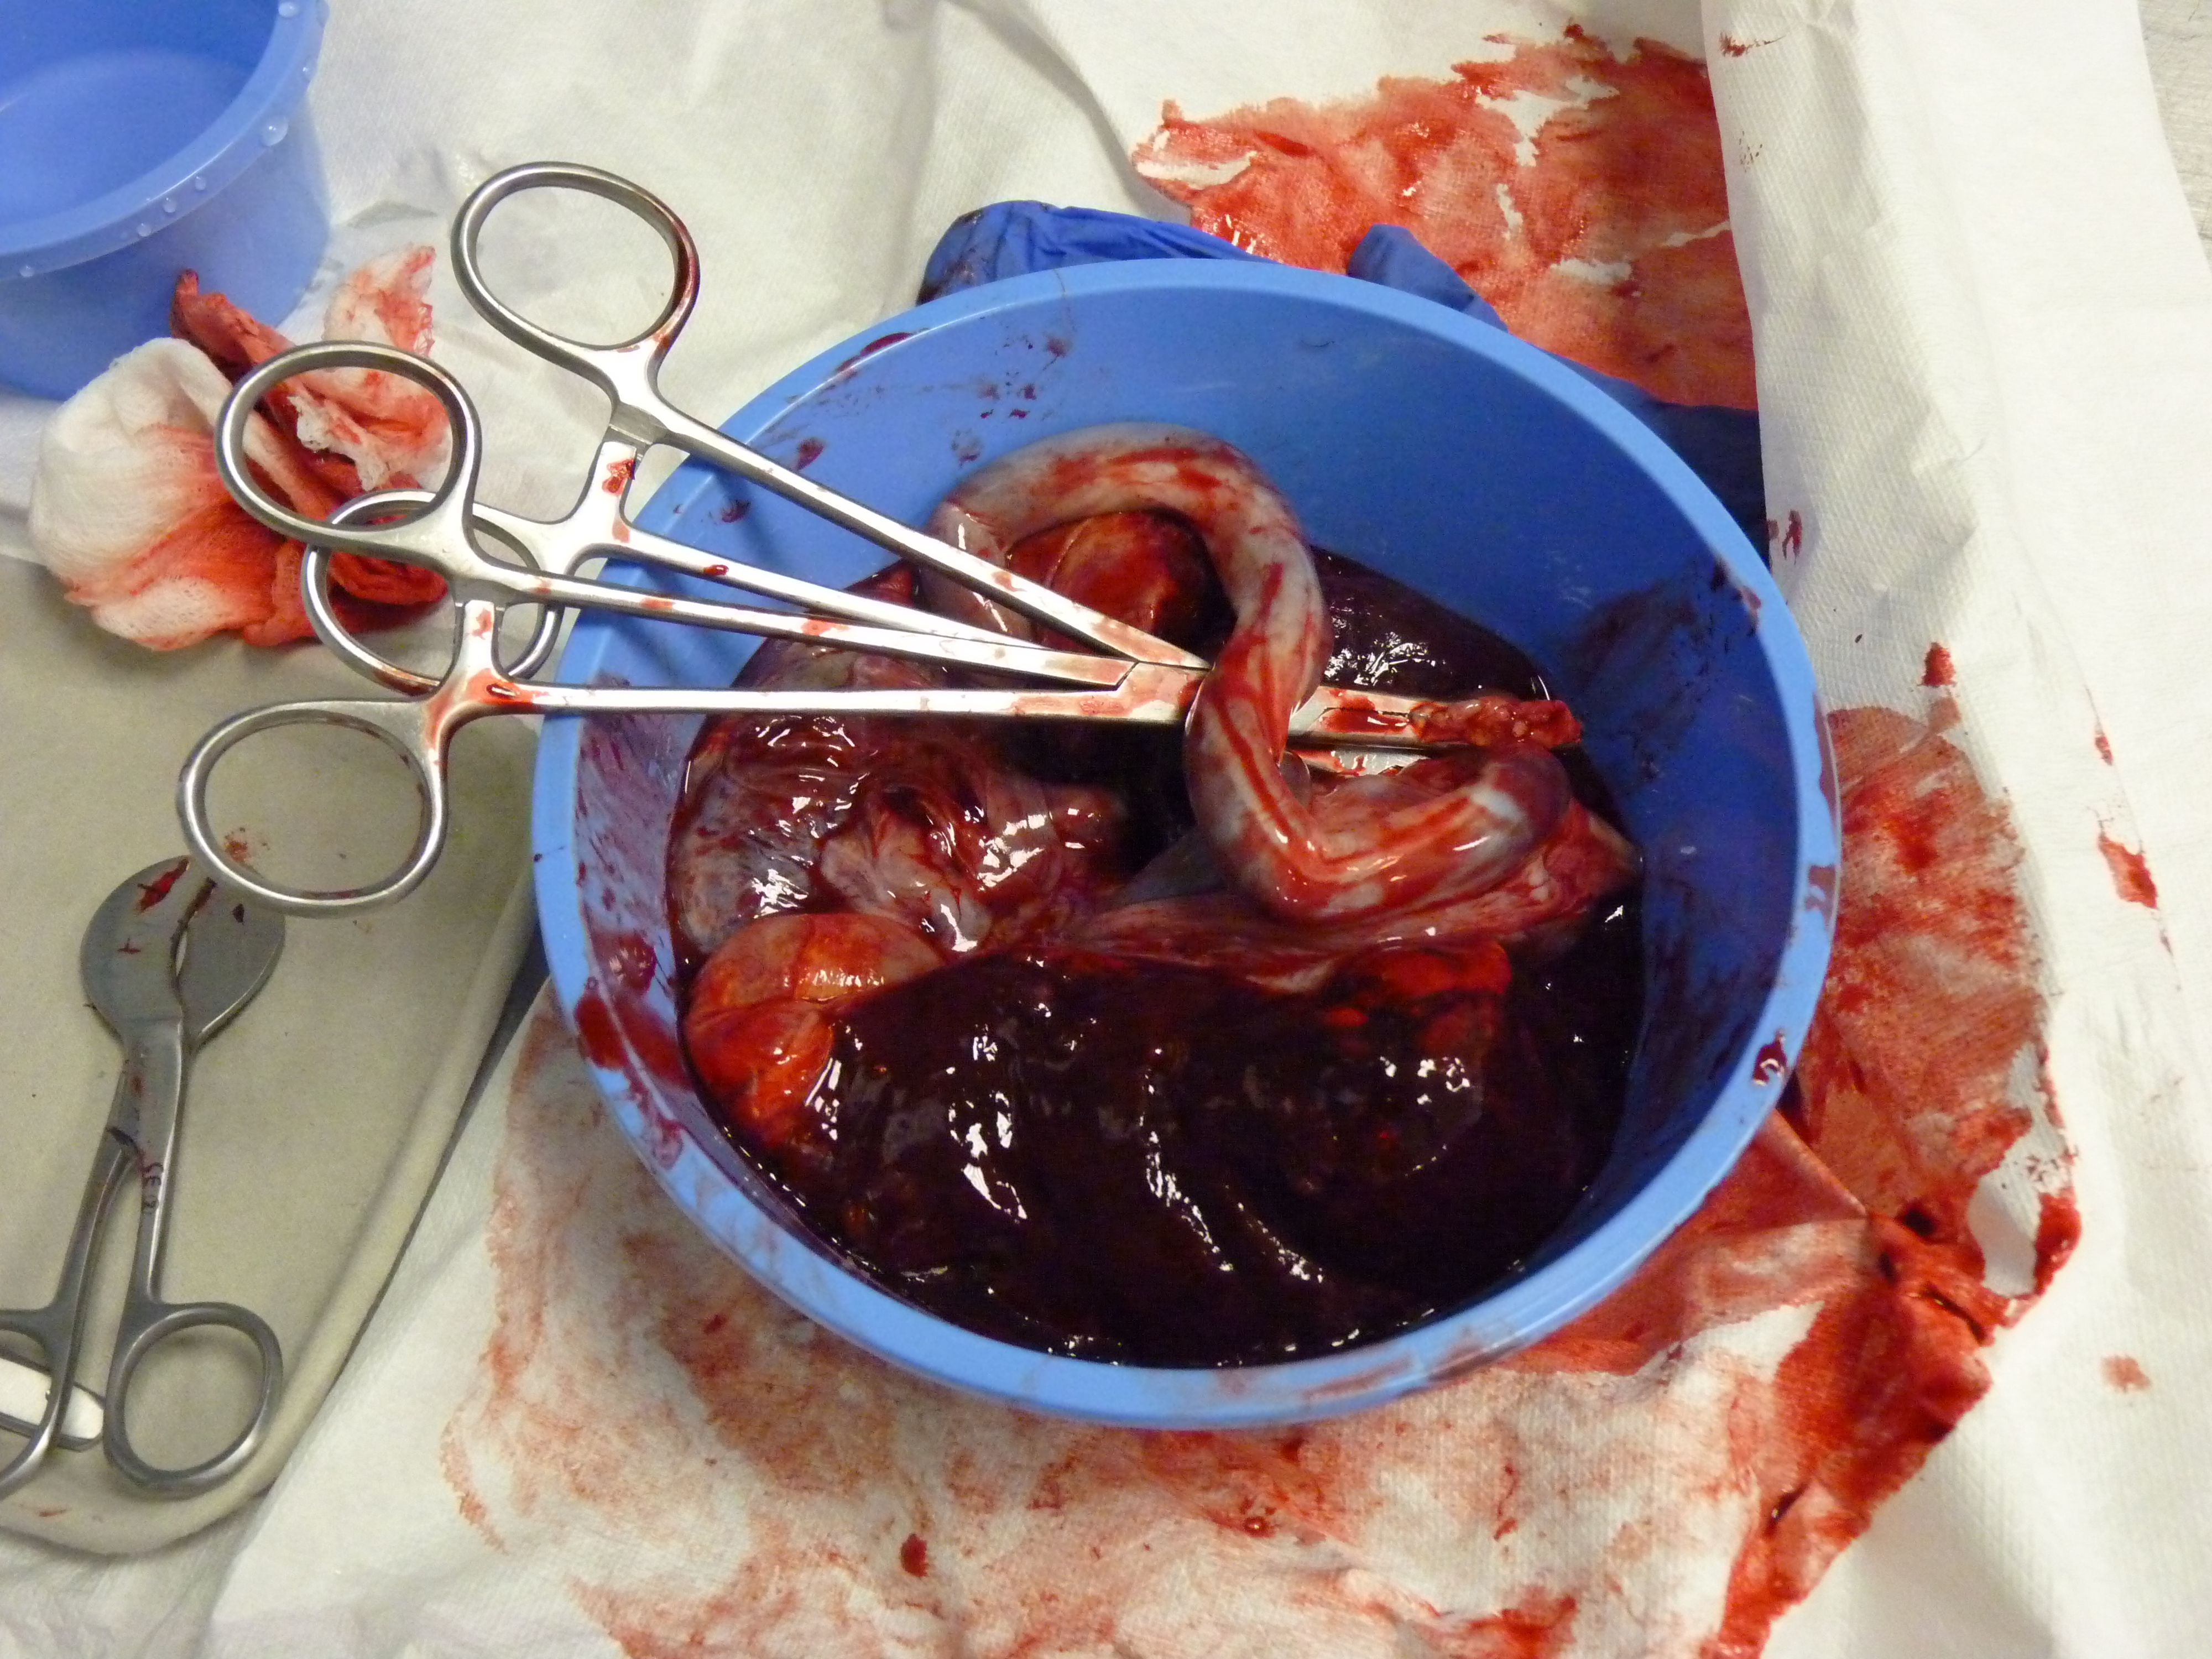
Human placenta and umbilical cord
Specialty: obstetrics
Image credit: Iain and Sarah from London, UK